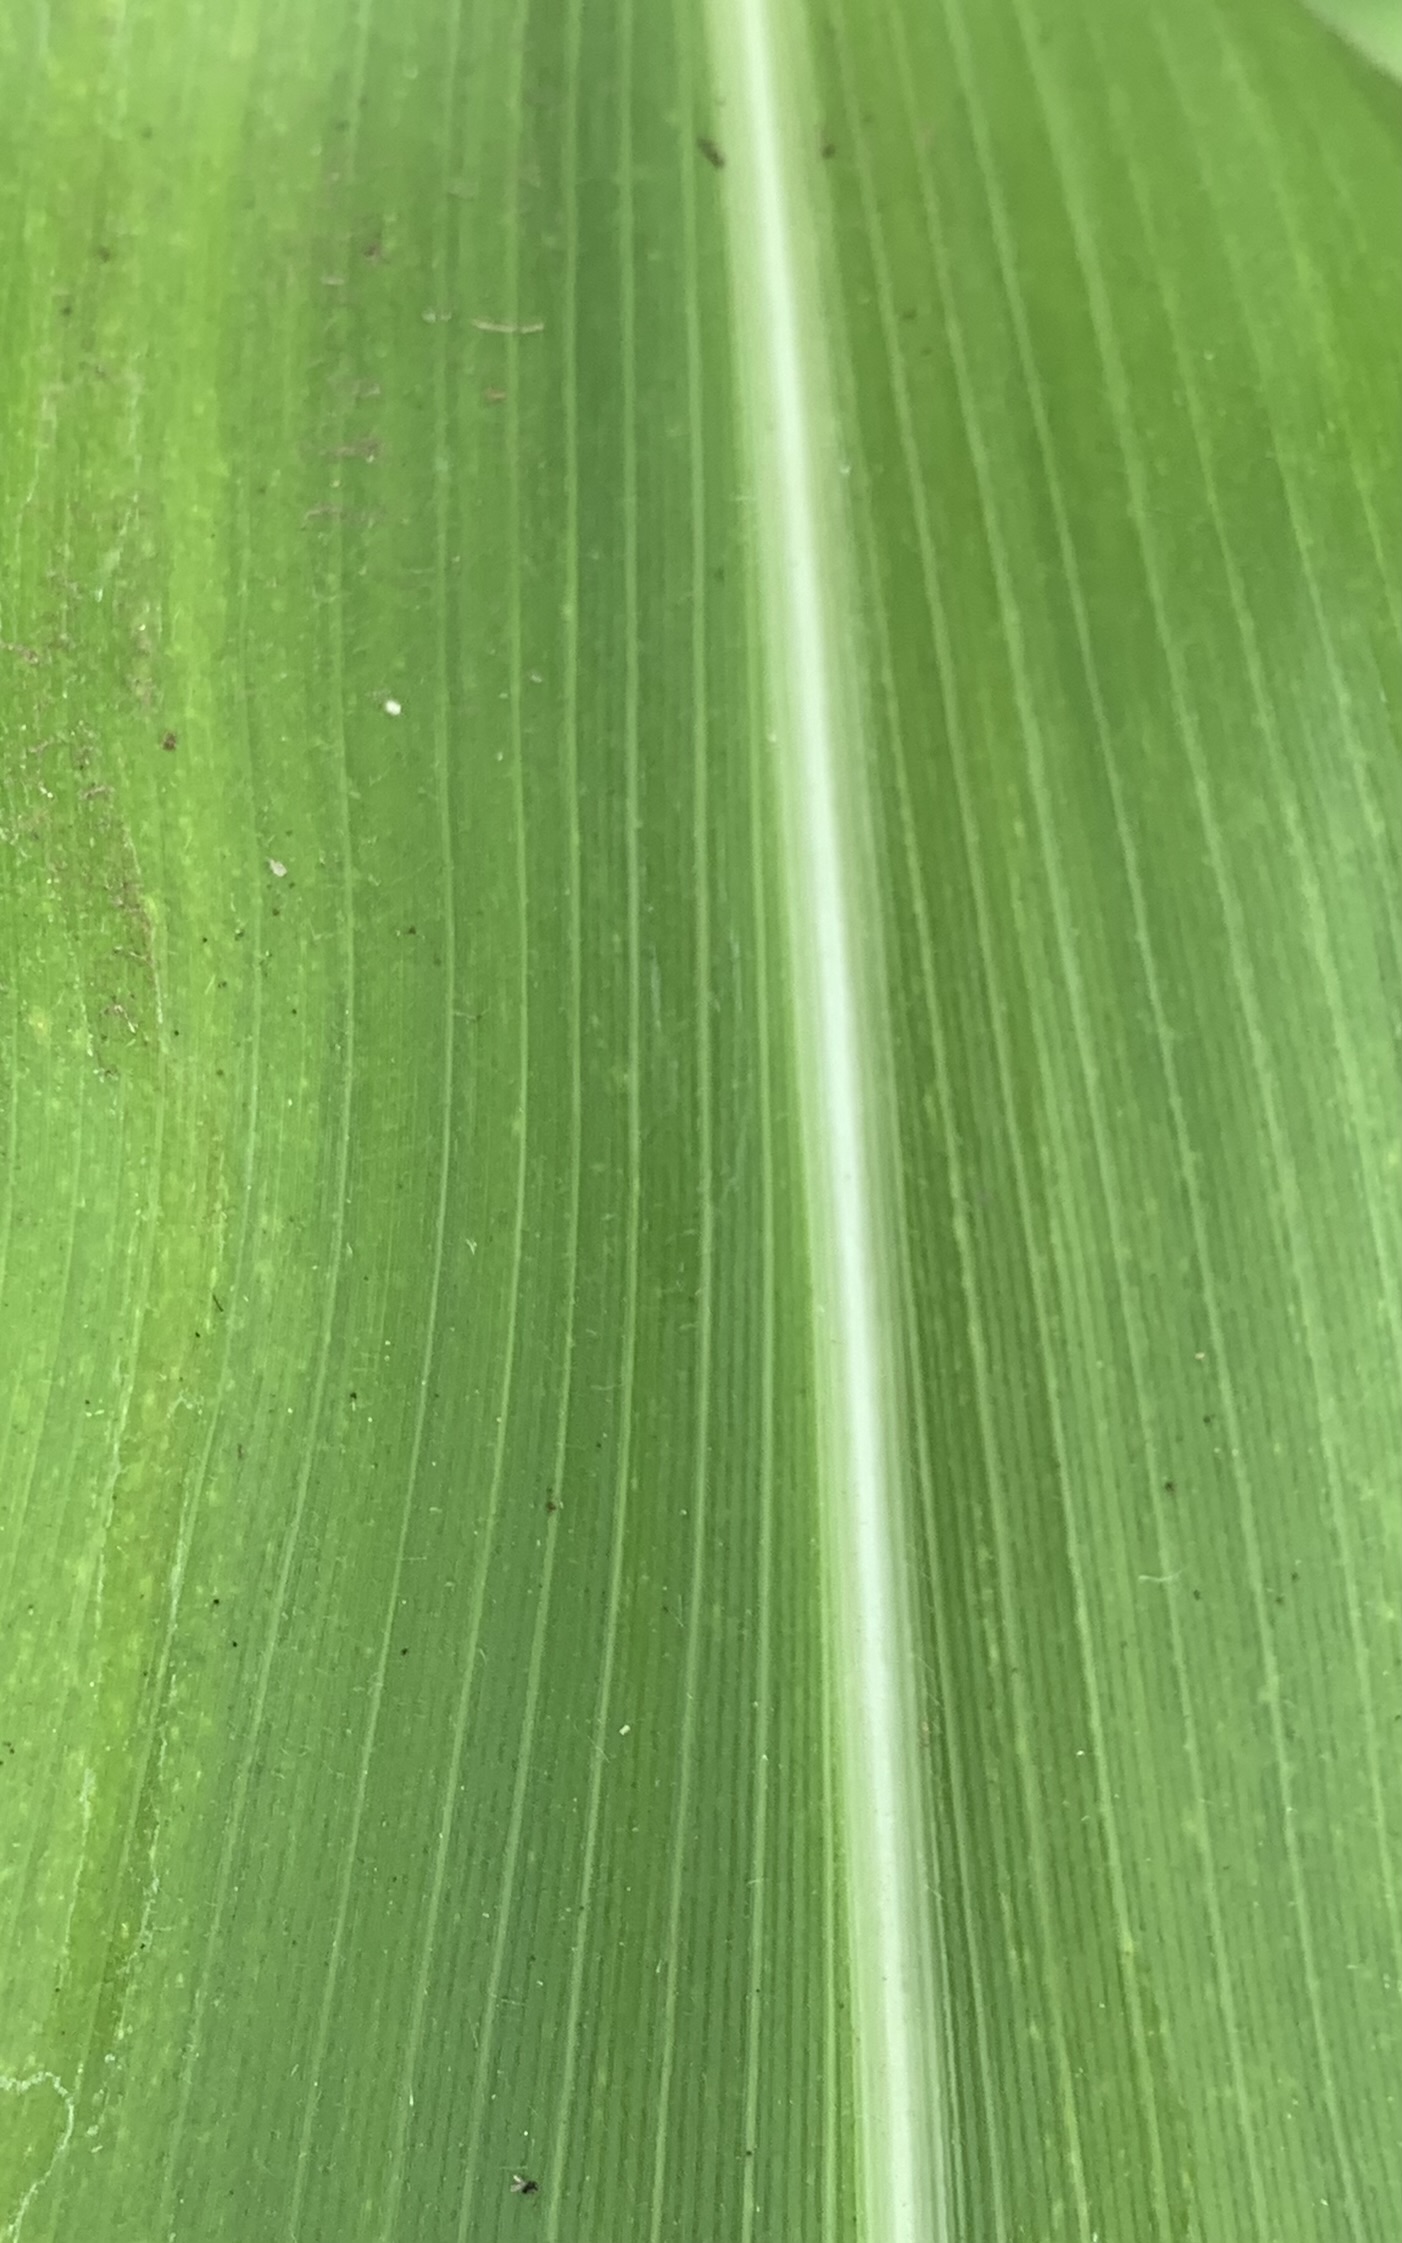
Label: Healthy